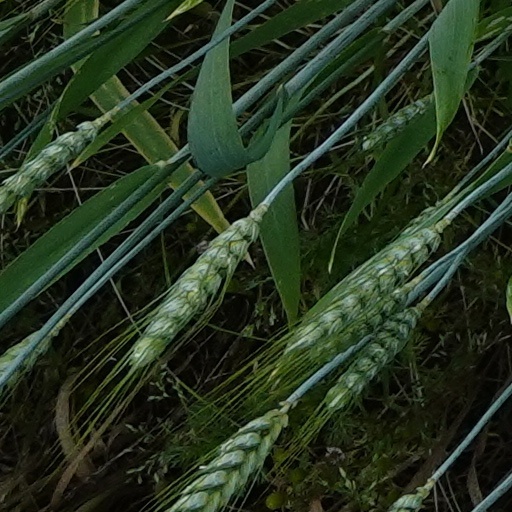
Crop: wheat